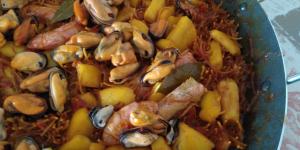
fideua de marisco con fideos finos